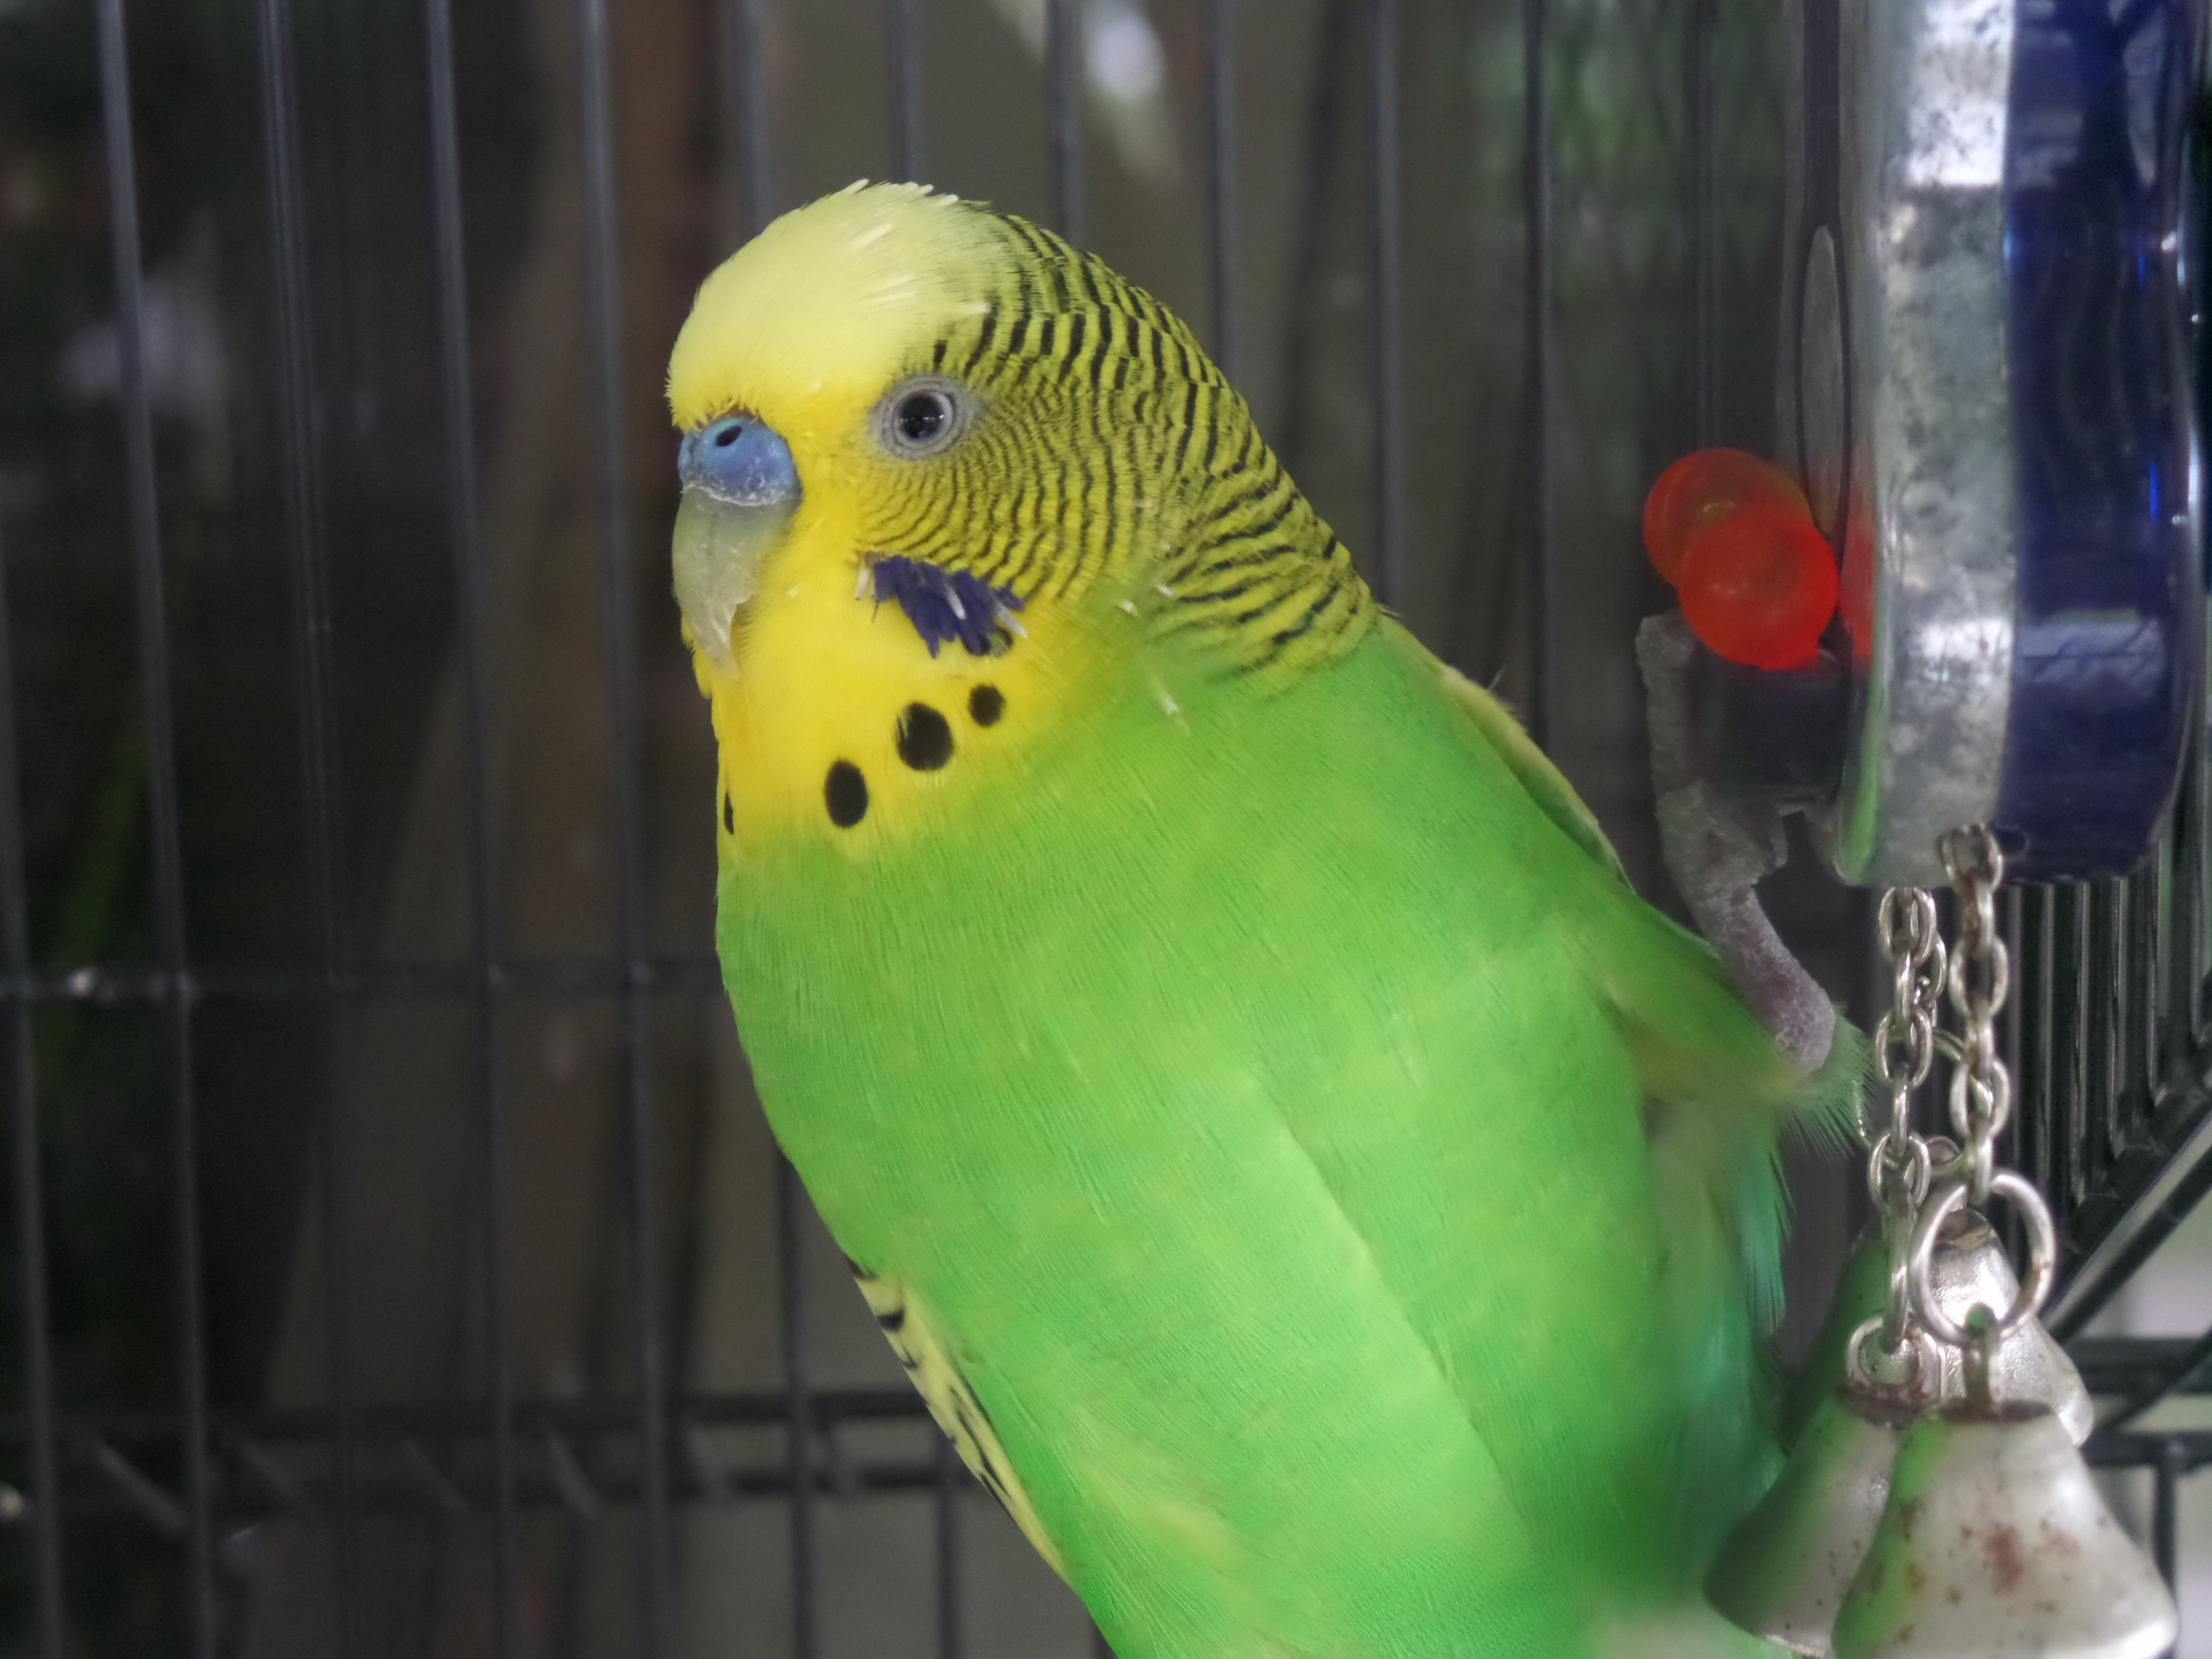
nature, bird, wing, animal, cute, fly, wildlife, wild, pet, green, beak, color, small, colorful, feather, avian, fauna, lovebird, budgerigar, australian, vivid, eye, little, vertebrate, parrot, domestic, parakeet, budgie, tame, common pet parakeet